Glasbury-on-Wye railway station

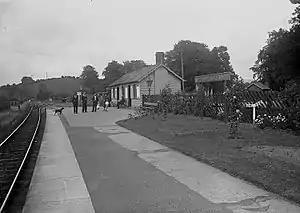
Glasbury railway station

Glasbury-on-Wye railway station was a station at Glasbury, Powys, Wales. The station closed in 1962.